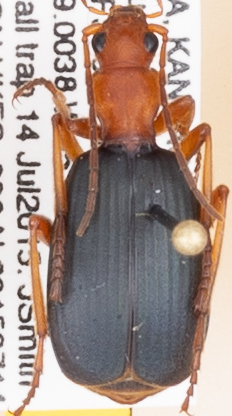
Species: Brachinus alternans
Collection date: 2015-07-14
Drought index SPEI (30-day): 1.13
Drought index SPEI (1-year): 0.54
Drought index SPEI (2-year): -0.39